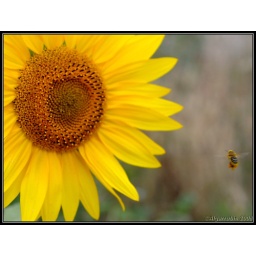
A bee flying around a sunflower